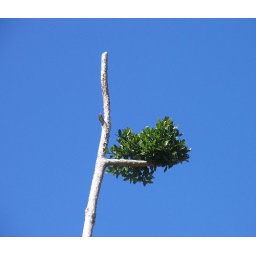
A tree ravaged by Hurricane Katrina survives against the blue sky near CrabAppleLane.